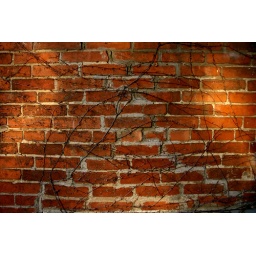
Somewhere in Winooski, VT. Reflection from the building next door is giving the light patches.